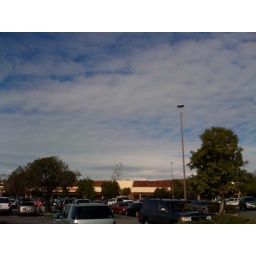
You can barely see the mountains above the roof of the strip mall.